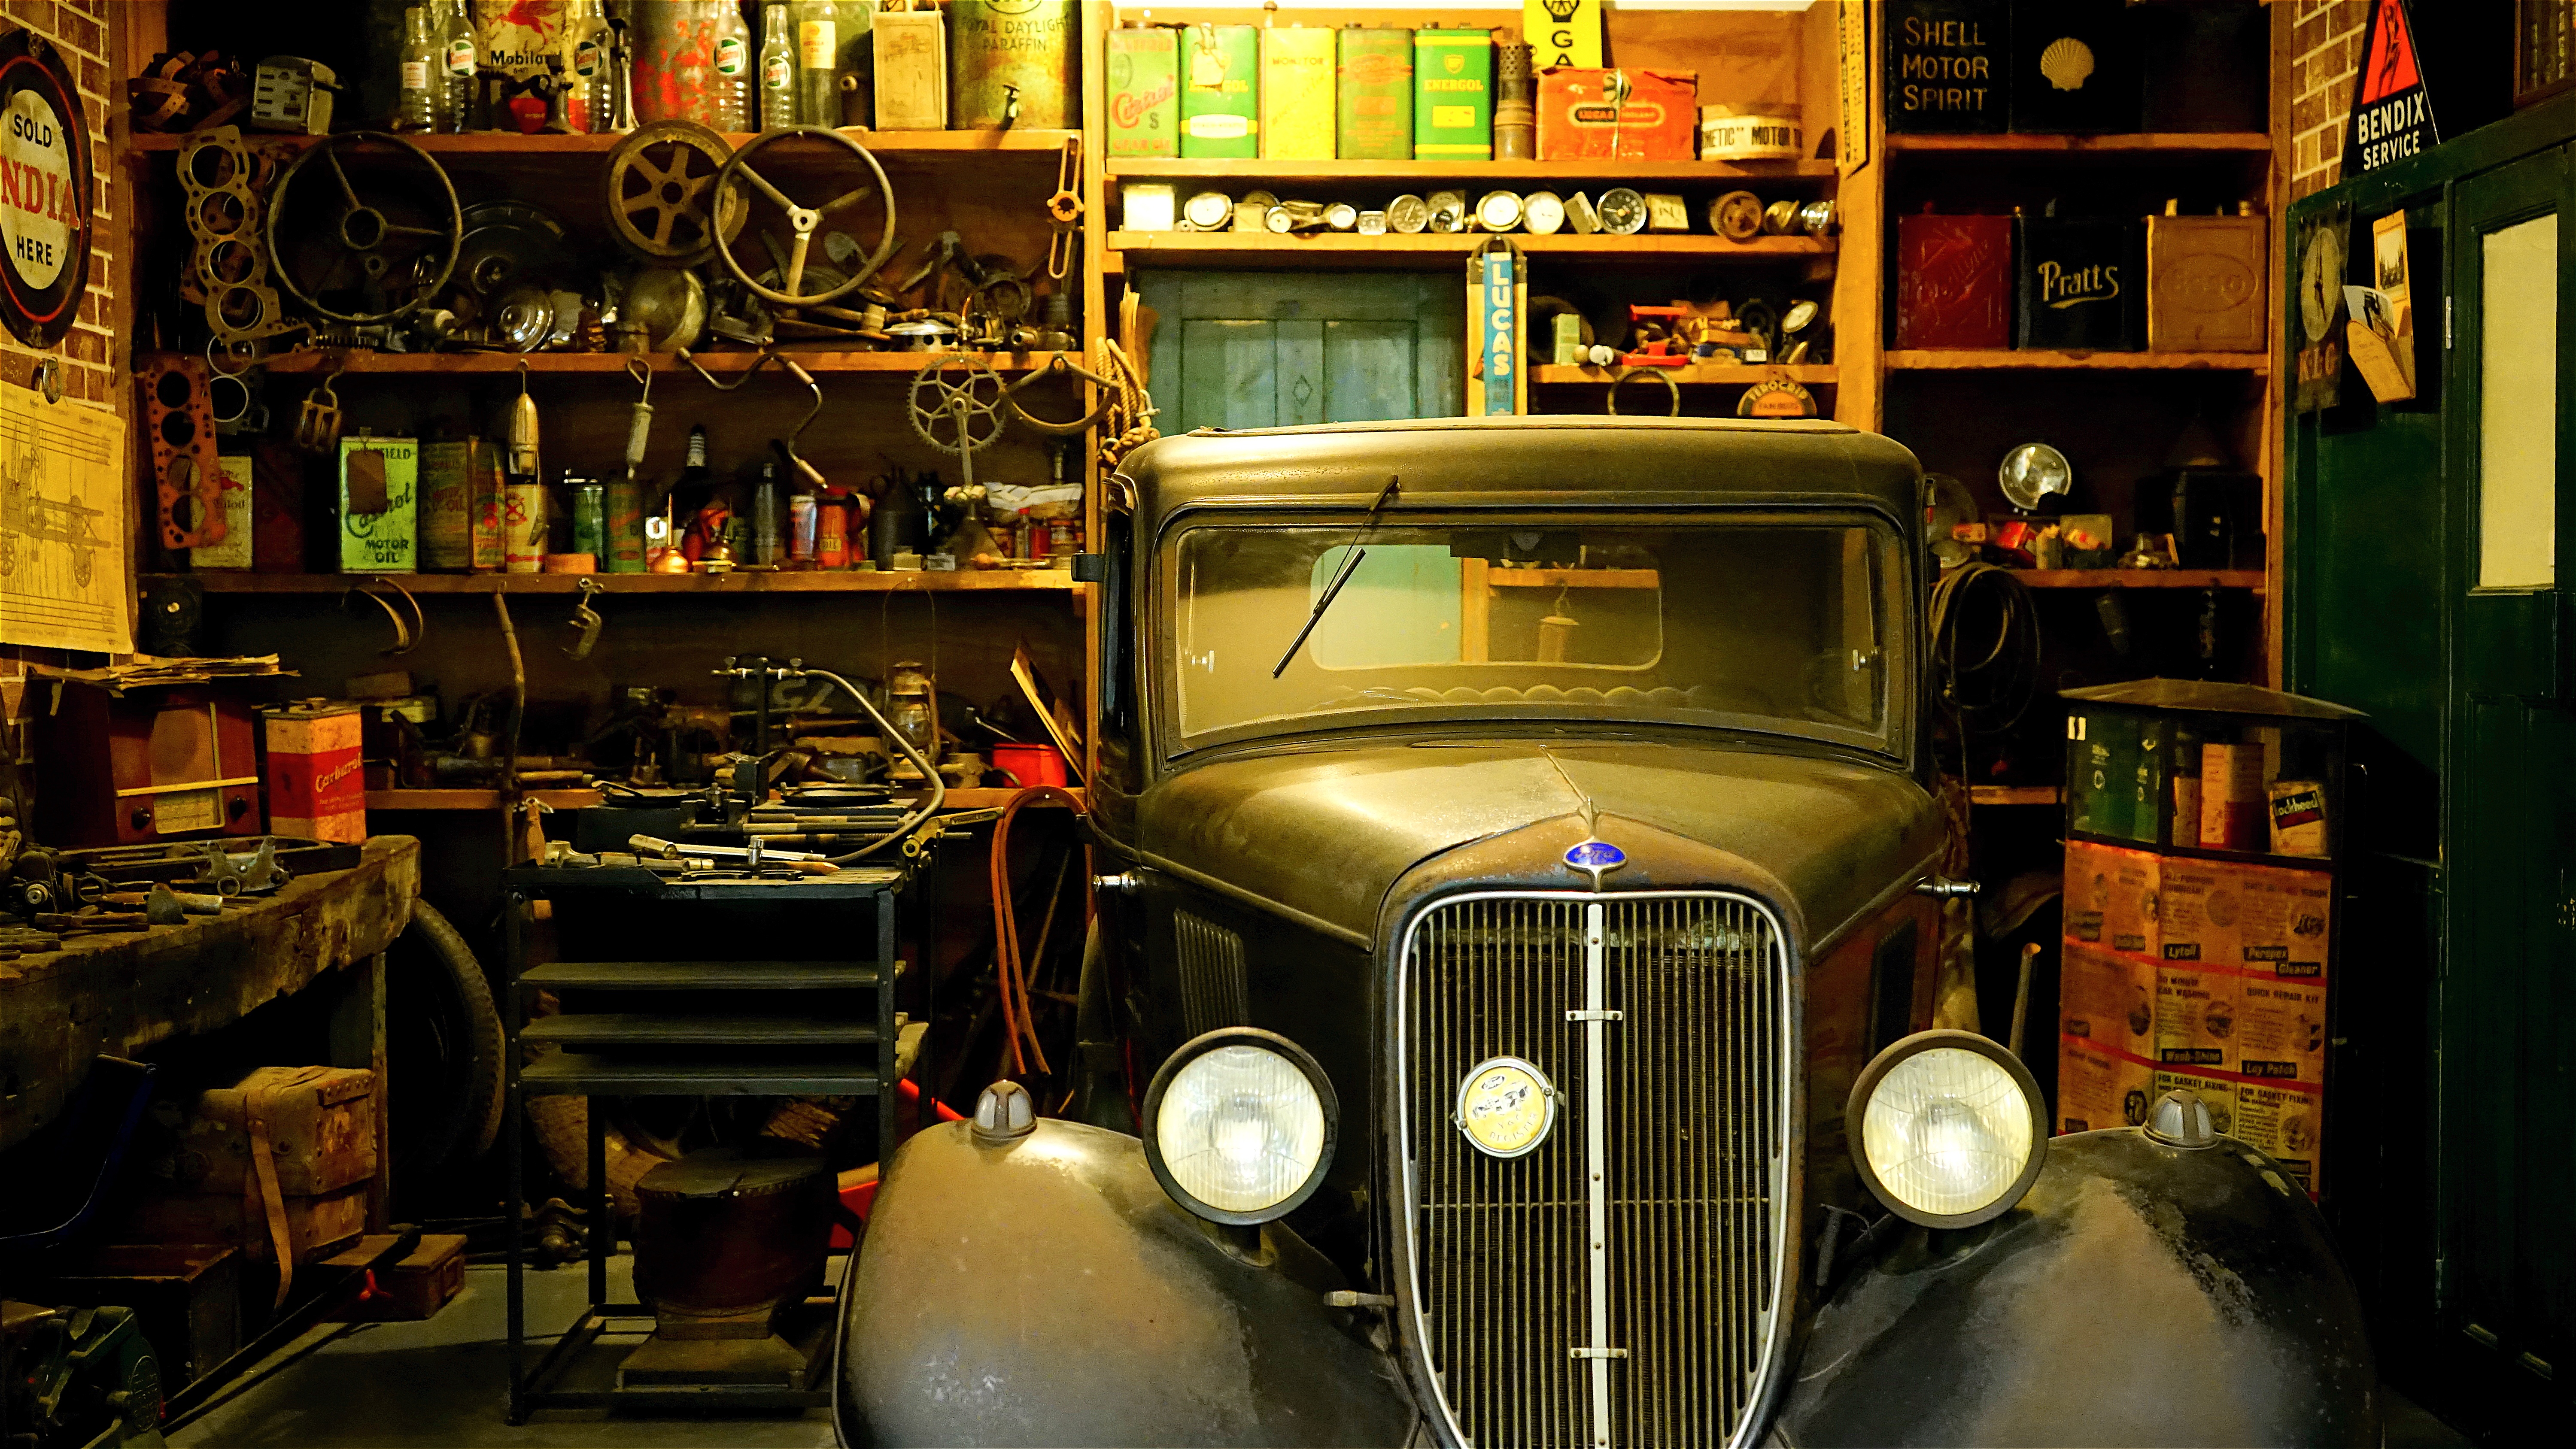
work, car, automobile, tool, workshop, transportation, transport, repair, shop, vehicle, equipment, auto, garage, public transport, automotive, mechanical, motor, wrench, classic, tourist attraction, job, service, fix, mechanic, maintenance, technician, inspection, car repair, auto mechanic, repairman